Deindustrialization

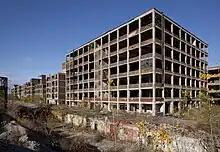
The former Packard Automotive Plant in Detroit, a recognizable symbol of the decline of the city's once vibrant automotive industry

The term deindustrialization crisis has been used to describe the decline of labor-intensive industry in a number of countries and flight of jobs away from cities. One example is labor-intensive manufacturing. After free-trade agreements were instituted with less developed nations in the 1980s and 1990s, labor-intensive manufacturers relocated production facilities to third world countries with much lower wages and lower standards. In addition, technological inventions that required less manual labor, such as industrial robots, eliminated many manufacturing jobs.